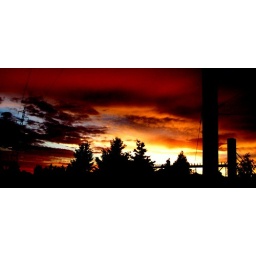
under a blood red sky